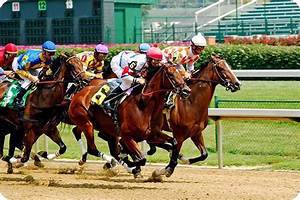
Label: cavallo